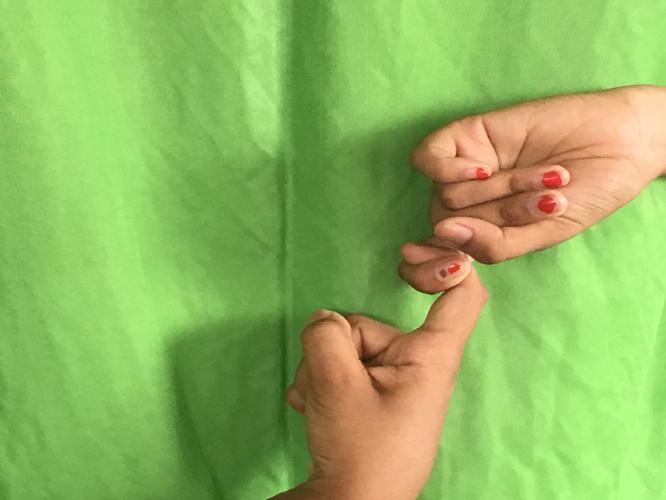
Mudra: Pasha
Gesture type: double_hand